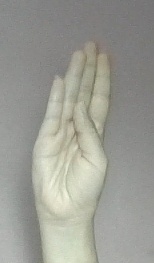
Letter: kaaf